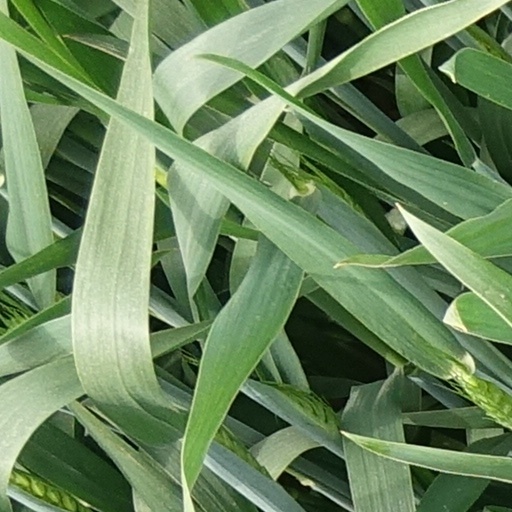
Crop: wheat